Lucy M. Lewis

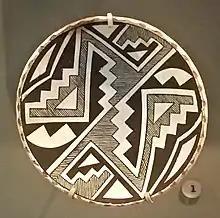
Small decorative plate with a classic Chaco--style design, by Lucy M. Lewis. On display at the Museum of Northern Arizona, Flagstaff

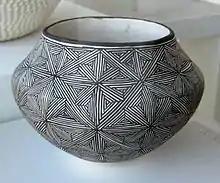
Fineline black-on-white olla by Lucy M. Lewis, ca. 1960–1970s, collection of the Fred Jones Jr. Museum of Art

Lucy Martin Lewis (1890/8–March 12, 1992) was a Native American potter from Acoma Pueblo, New Mexico. She is known for her black-on-white decorative ceramics made using traditional techniques.